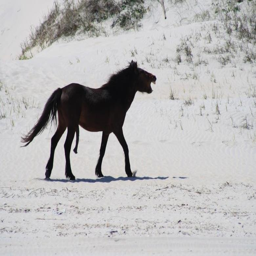
never take a picture this good again .